Scott Street Flats

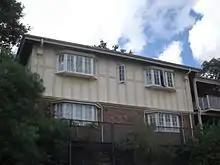
View from riverside park, 2015

Scott Street Flats is a two storey, timber and masonry Tudor Revival building located overlooking the Brisbane River at Kangaroo Point. The building contains two flats, each occupying a full floor with identical floorplans. Almost square in plan, the building has a pyramid shaped, terracotta tiled roof with overhanging eaves. It is constructed of red face brick at ground level and has a half timbered appearance at upper level, achieved through the use of fibro-cement cladding with timber cover strips. The plain exterior of the building is simply elaborated with arched brick openings at ground floor level, small panels of timber lattice and a timber corbel between the two floors. The western elevation facing the river has four faceted bay windows and downpipes with prominent rainwater heads at each end.